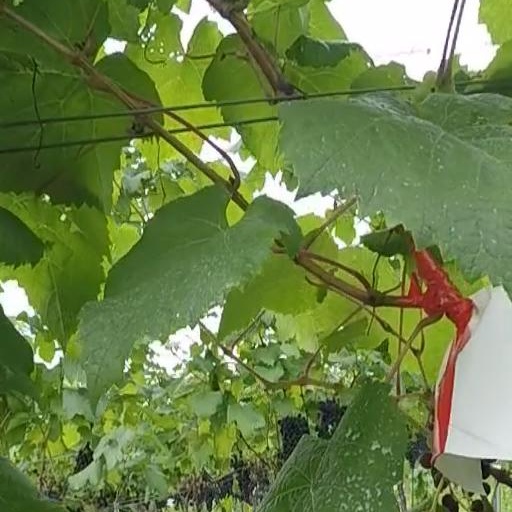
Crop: grape